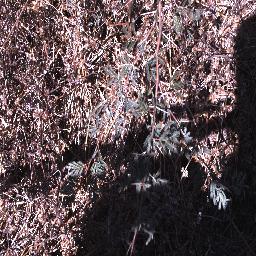
Label: prickly_acacia